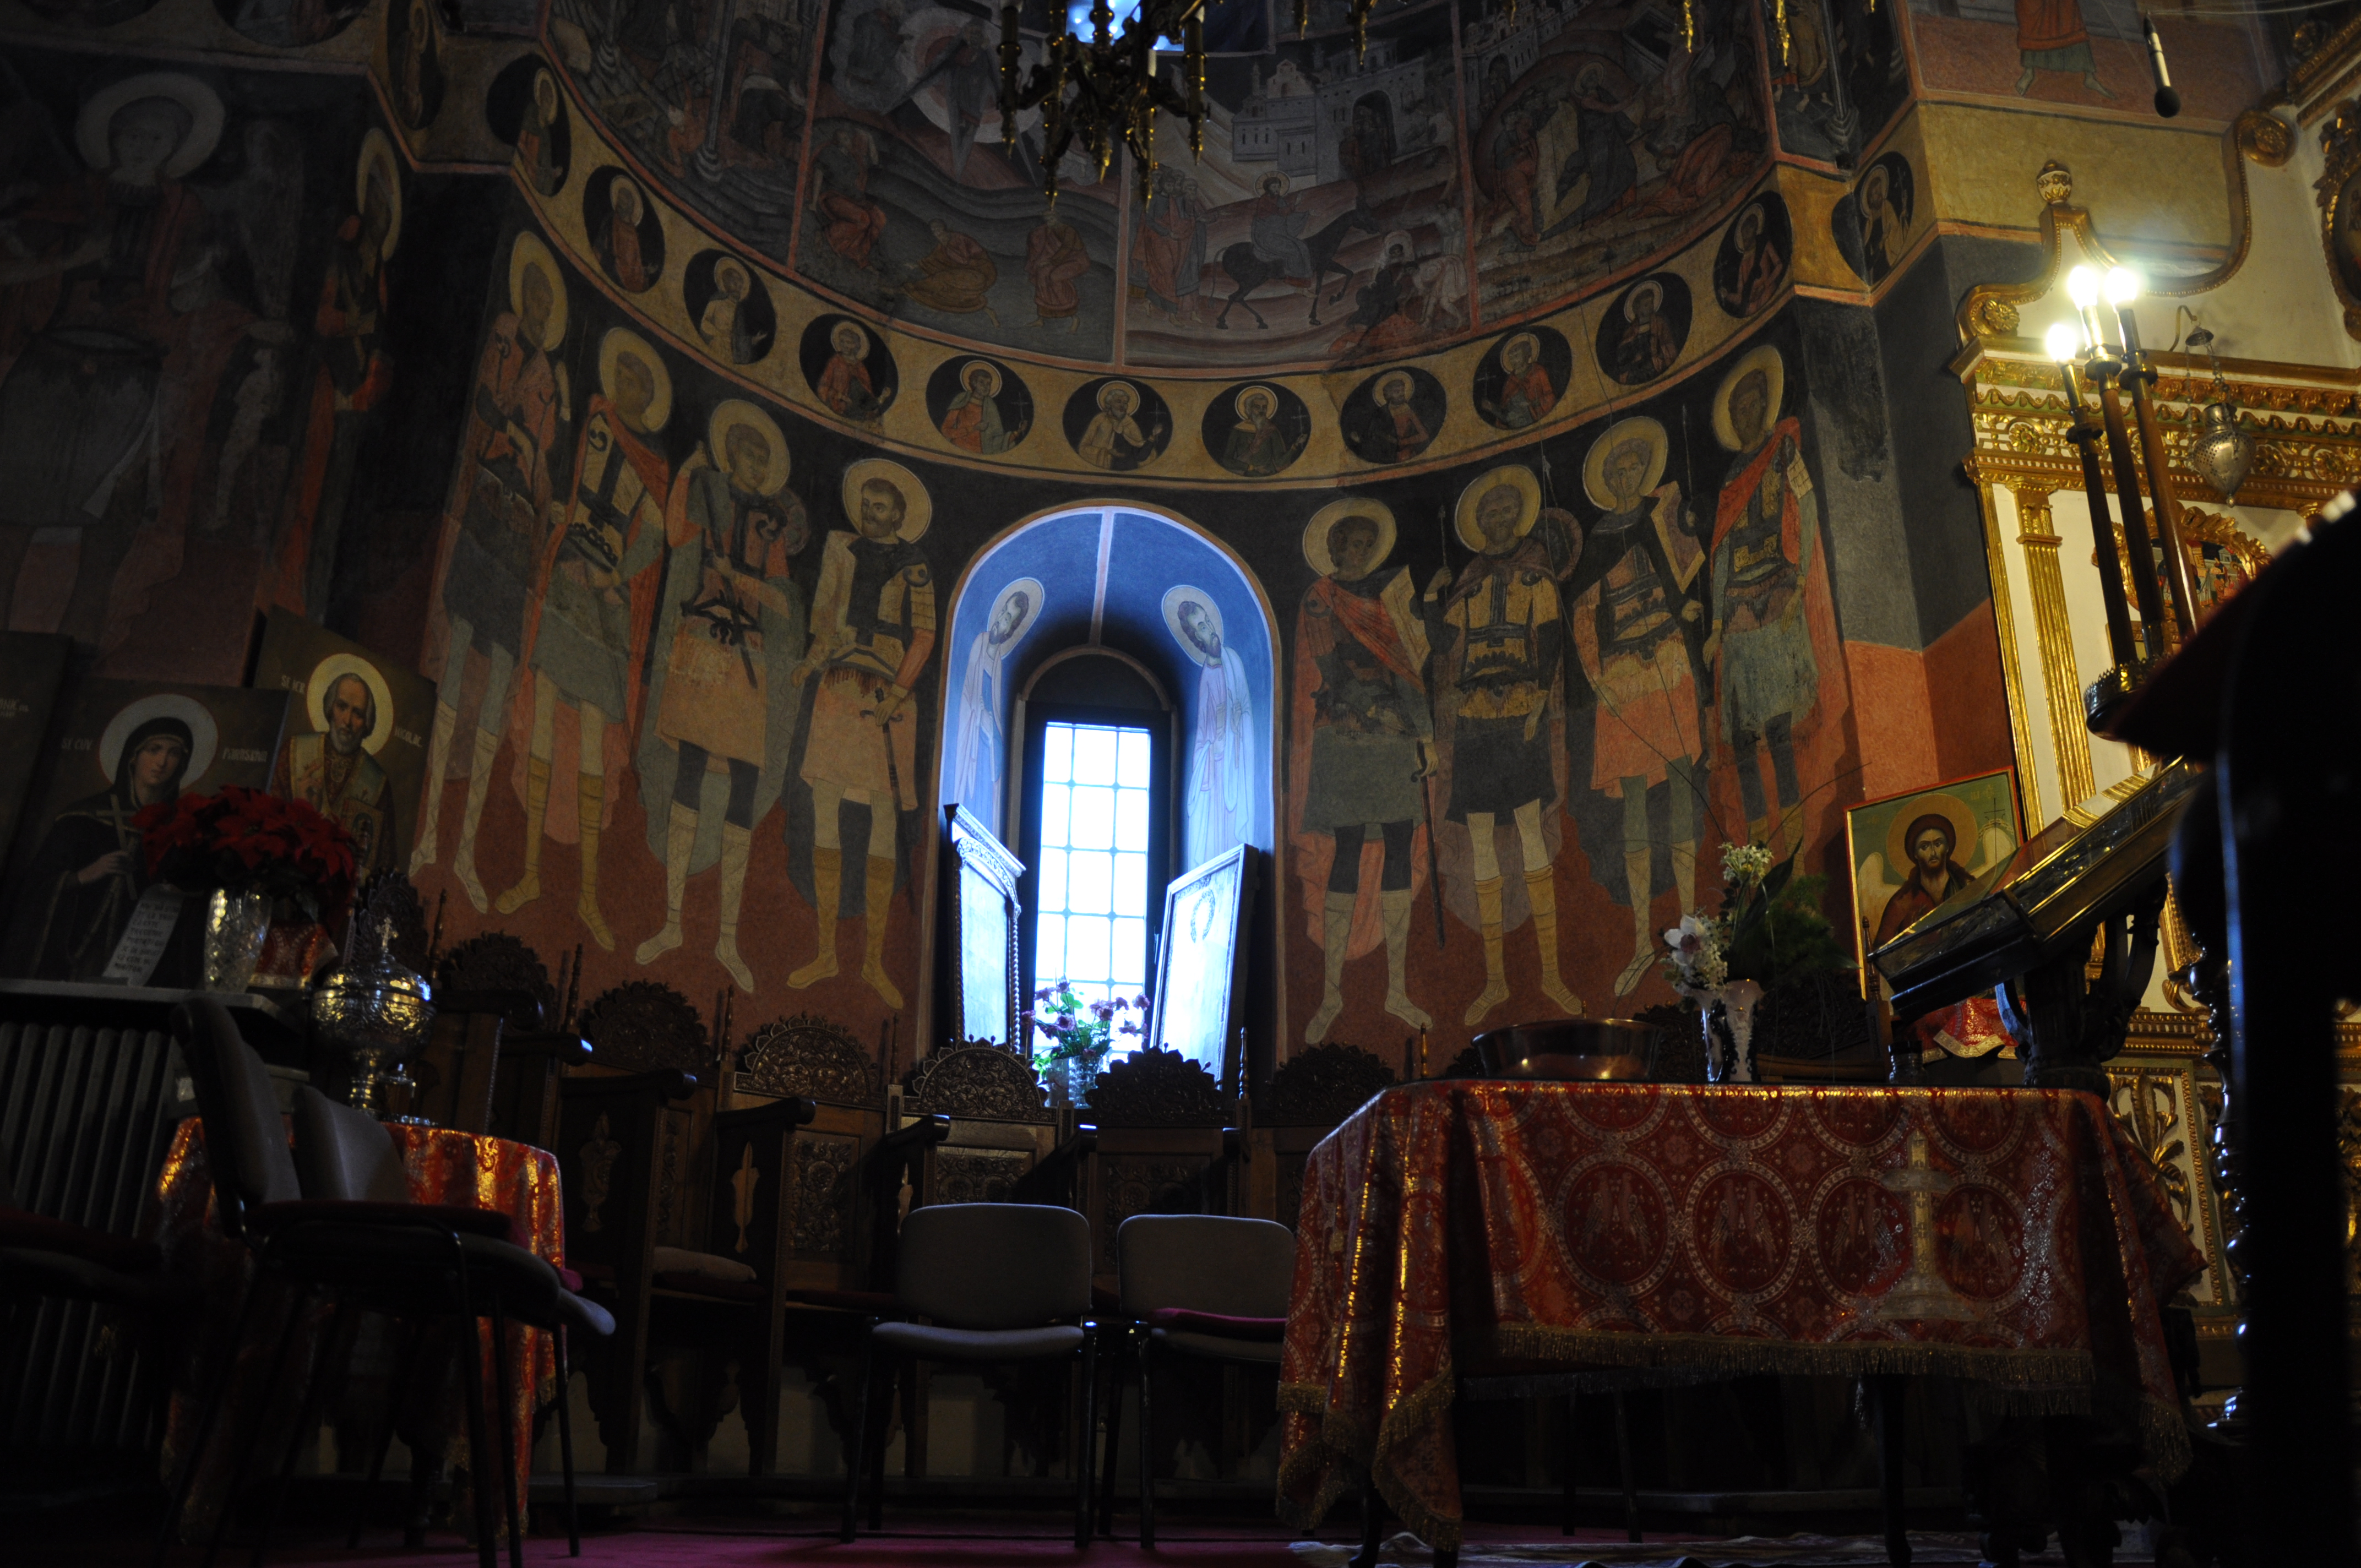
architecture, photography, building, photo, religion, church, cathedral, chapel, christian, place of worship, photos, religious, free, de, churches, synagogue, fotografie, christianity, romana, style, orthodox, eastern, romania, bucharest, bor, biserica, arhitectura, orthodoxy, romanian, ortodoxa, ortodoxia, ortodoxie, ecclesiastical, bisericeasc, cladire, edificiu, bucuresti, brancovenesc, cretulescu, kretzulescu, kretulescu, cretzulescu, cre tinism, cre tin